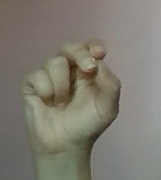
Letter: gaaf